Trans-Canada Air Lines

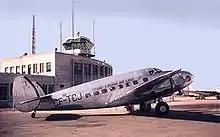
A Lockheed Model 14 of Trans-Canada Air Lines, c. 1938

The creation of TCA was partly by CNR management who wanted to expand the company into the new field of passenger aviation, and was partly by government direction. Prior to TCA, no large national airline existed in Canada. With war looming, and other nations (primarily the U.S.) experiencing major increases in the creation of passenger airlines, it was necessary to have a presence. The CNR was the country's largest corporation at the time and proved an effective vehicle for the government to create a national airline.